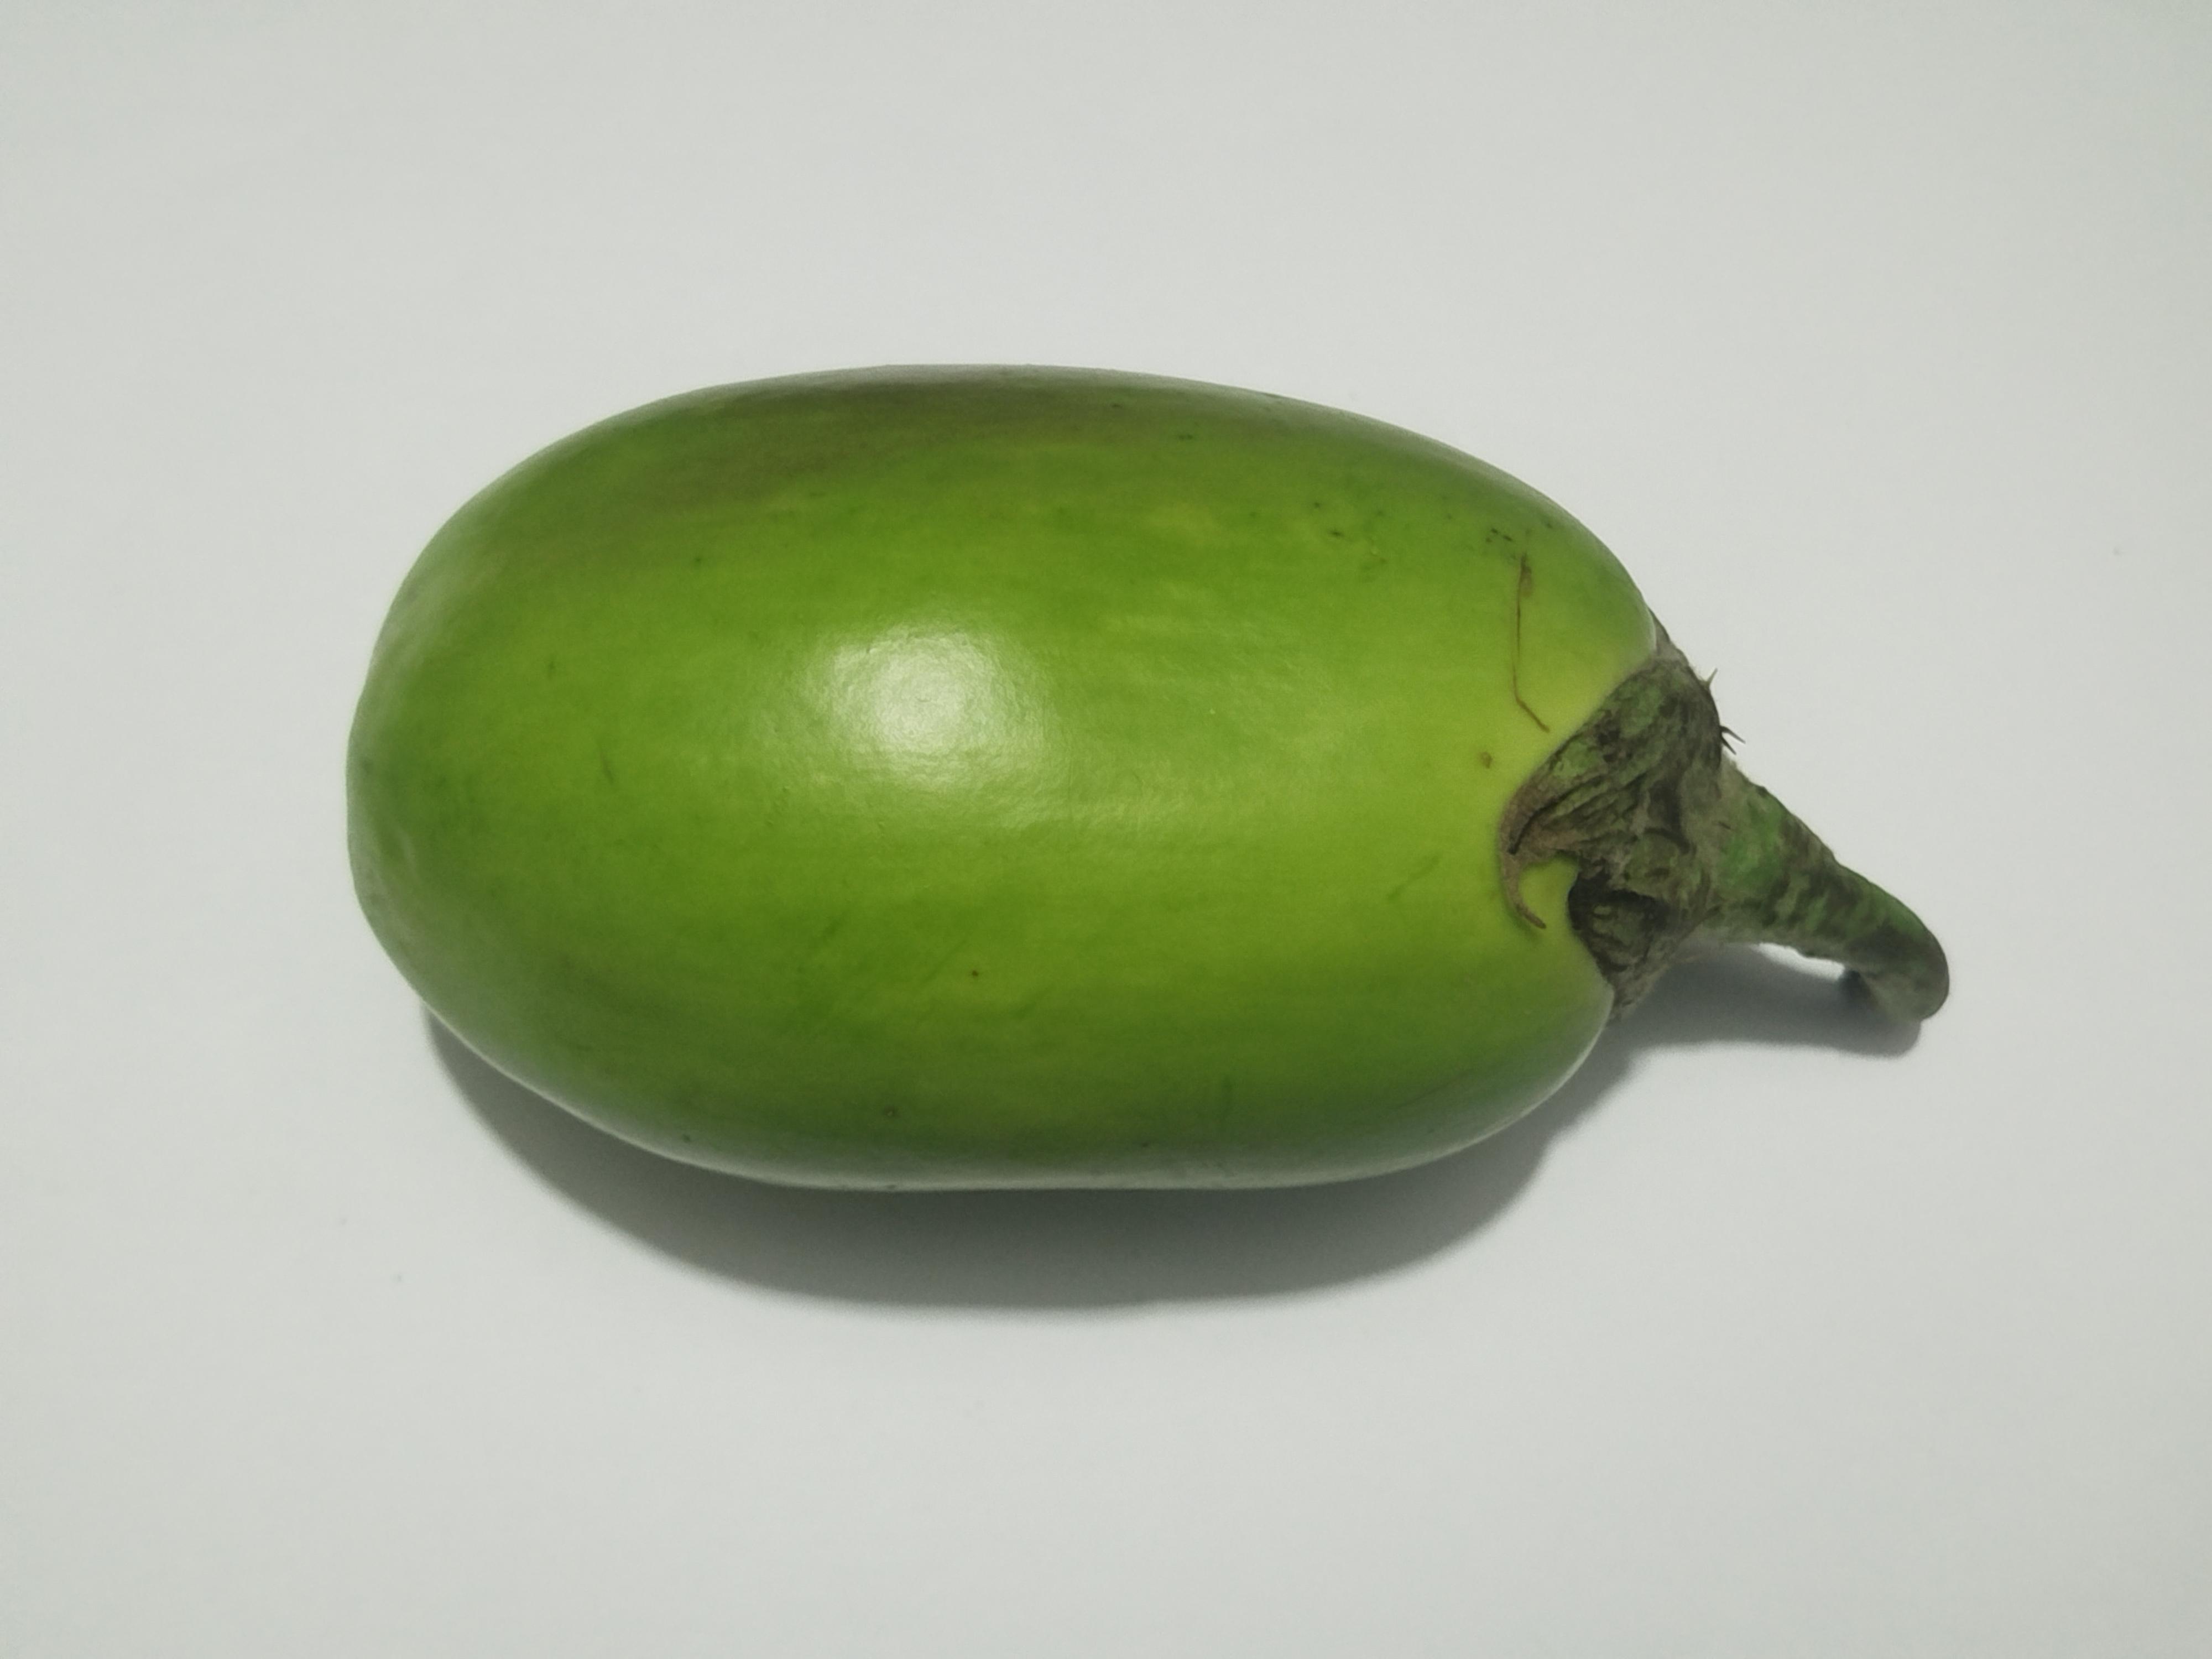
Label: Brinjal